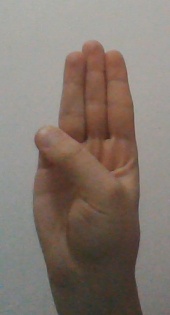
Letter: thaa